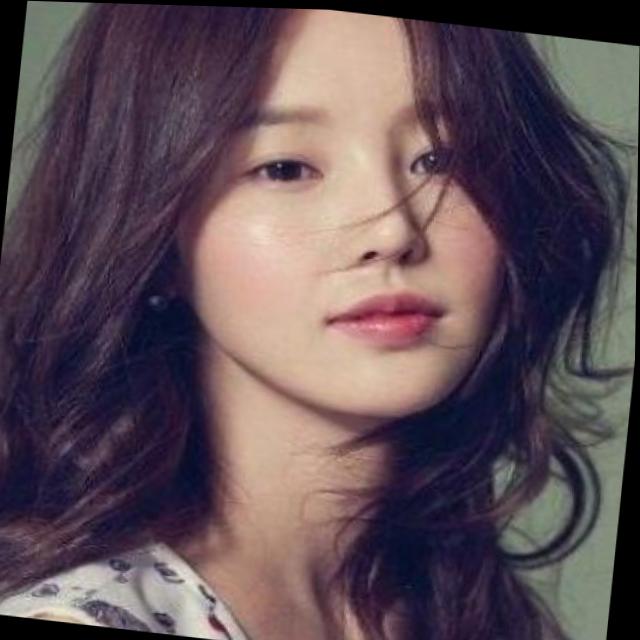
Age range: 21-44